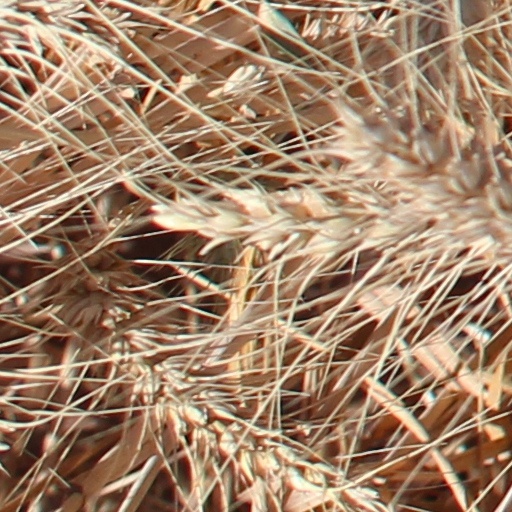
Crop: wheat